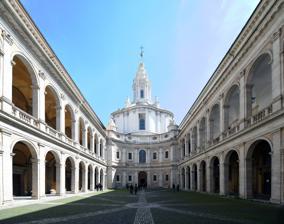
Building: Sant'Ivo alla Sapienza
Country: Italy
Year built: 1660
Church in Rome, Italy Church of Saint Ivo at La Sapienza Chiesa di  Sant'Ivo alla Sapienza Sant'Ivo, embraced by the wings of the Palazzo alla Sapienza Click on the map to see marker. 41°53′54″N 12°28′29″E / 41.898221°N 12.474734°E / 41.898221; 12.474734 Location Corso del Rinascimento, Rome Country Italy Denomination Catholic Tradition Roman Rite Website Official website History Status Rectory Church Consecrated 1660 Architecture Architect(s) Francesco Borromini . Style Baroque Groundbreaking 1642 Completed 1660 Specifications Length 27 metres (89 ft) Width 26 metres (85 ft) Clergy Cardinal protector Msgr. Agostino de Angelis Sant'Ivo alla Sapienza ( lit. 'Saint Ivo at the Sapienza (University of Rome)') is a Catholic church in Rome . Built in 1642–1660 by the architect Francesco Borromini , the church is widely regarded a masterpiece of Roman Baroque architecture. The church is at the rear of a courtyard at 40, Corso del Rinascimento; the complex is now used by the State Archives of Rome. History Interior view. In the 14th century, there was a chapel here for the palace of the University of Rome . The University is called La Sapienza , and the church was dedicated to Saint Ivo (or Yves, patron saint of jurists). When a design was commissioned from Borromini in the 17th century, he adapted to the already existing palazzo. He chose a plan resembling a star of David – which would have been recognized at the time as a Star of Solomon, symbolizing wisdom – and merged a curved facade of the church with the courtyard of the palace. The corkscrew lantern of the dome was novel. The complex rhythms of the interior have a dazzling geometry to them. Exterior The lantern. The church rises at the end of a courtyard, known as the courtyard of Giacomo della Porta . The façade is concave, molding the church into the courtyard as if completing it rather than disrupting it. The façade itself looks like a continuation of the courtyard arches except with the openings filled in with small windows, a door, and a larger glass window above the door. Above the façade is a large parapet structure so that only the higher stages of the church is seen past the façade. A key exterior aspect is the top of the church: the lantern of Sant'Ivo is topped with a spiral shape, surmounted by a Cross. Interior Floor scheme. The interior of Sant'Ivo is unique because of the shapes incorporated into the rotunda. Borromini was well known for fusing of geometrical shapes as well as his pairing of columns in order to facilitate curves, incorporating them in a harmonious manner in his project at San Carlino . But for Sant'Ivo, Borromini did not blend the different shapes. The rotunda of Sant'Ivo is contrived of distinct shapes, a triangle with its three angles cut as if bitten off, and semi-circles located in between the triangle's three lines. Despite the shift from the smooth geometrical alignments of San Carlino to the sharper abrupt geometrical bends in Sant'Ivo, both buildings exhibit harmony between the sharp edges and the curves and spheres. Borromini utilized curves (semi-circles) and edges (clipped triangle tips) in equal amounts to define the shape of the rotunda. This blending of edges and curves is arguably Borromini's most distinguishable signature. Another detail is that windows associated with the round sections of the dome are larger than those associated with the edges. One of the edgy sections is where the entrance is located while the altar is located on the opposite end, a round section. The two other round and edgy sections to the sides are identical in features . Through the perforations in the lantern, sunlight illuminates the dome through an oculus. Francesco Borromini had a talisman with the shape of a flying bee installed in the roof of the lantern as this is a symbol of the family of Urban VIII Barberini who patronized the construction of Sant'Ivo. The aisles of arches surrounding the right and left wings of the bird or of Sant'Ivo are themselves not halted by the church. Here, the space between the arches and the walls in the aisles still continues past the church's sides. Each aisle has a single lateral entrance to the church. These hindered side entrances lead to hexagonal rooms (one on each side), and these hexagonal rooms are connected to the rotunda as well as the smaller façade windows. Behind the Altar to the rear of the church lies two more hexagonal rooms with windows aligned on the back. To the rear wings of the altar are the passages leading to the two separate hexagonal rear rooms. The inside walls and dome of the rotunda were covered by Borromini with sculptures and motifs. On each edgy and round section there are columns of stars leading up to an angel's face with wings. One close observable difference between the round segments and the edgy ones is that the round ones exhibit a motif of a stylised mountain of six parts surmounted by a star (the Chigi coat of arms) which is also represented in sculptural form either side of the facade. while the edgy segments exhibit a bouquet of flowers held together by a single crown. The main altar was designed by Giovanni Battista Contini in 1684, and is surmounted by a large canvas, Ss. Ivo, Leone, Pantaleone, Luca, e Caterina d'Allessandria in gloria di angeli , started by Pietro da Cortona (1661), and completed by Giovanni Ventura Borghesi after Cortona's death. Influence The corkscrew lantern of the church is the direct inspiration for the also spiralling spire of Vor Frelsers Kirke in Copenhagen , Denmark . See also History of early modern period domes References